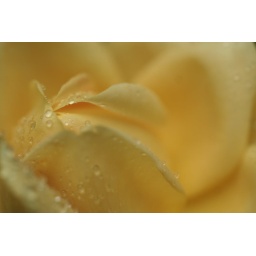
And yellow roses scattered all around